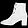
Label: Ankle boot